Coupling constant

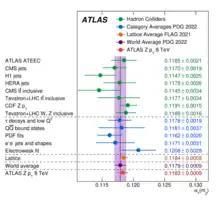
Comparison of the strong coupling constant measurements by different experiments as of 2023 with ATLAS the latest and most precise value

In non-abelian gauge theories, the beta function can be negative, as first found by Frank Wilczek, David Politzer and David Gross. An example of this is the beta function for quantum chromodynamics (QCD), and as a result the QCD coupling decreases at high energies.